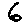
Label: 6